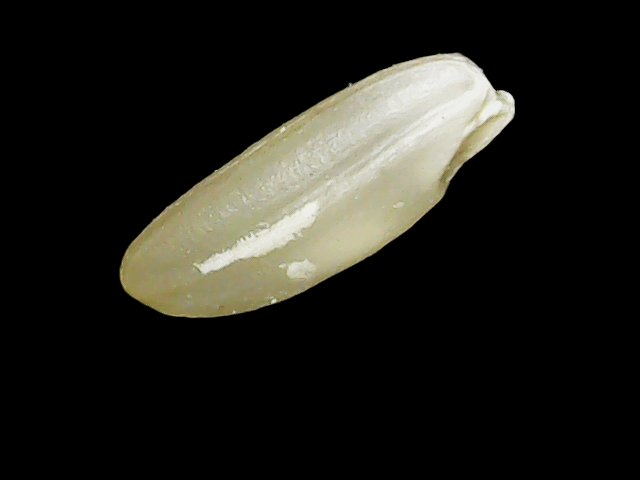
Rice variety: Binadhan23